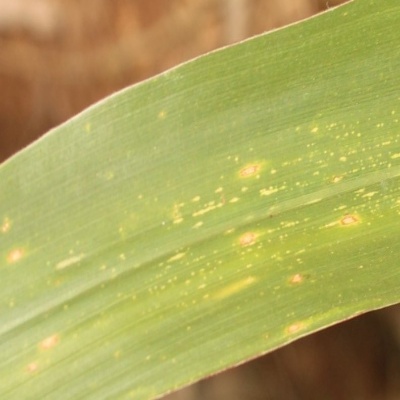
Crop: Maize
Condition: streak virus